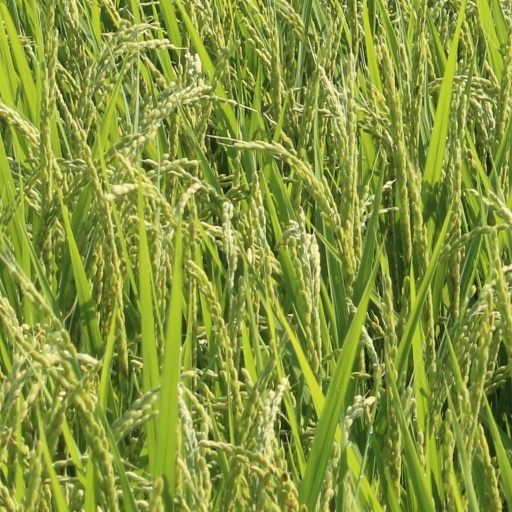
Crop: rice